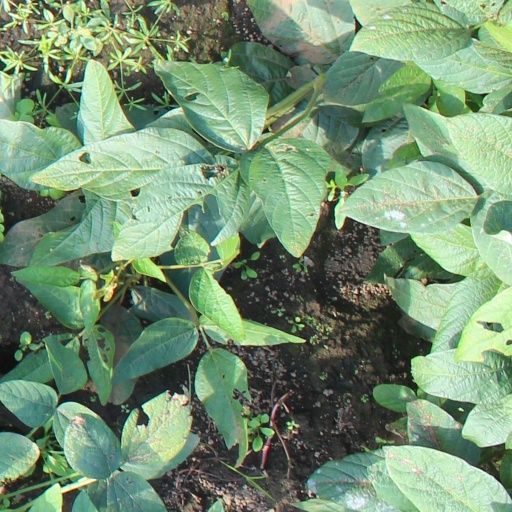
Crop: soybean